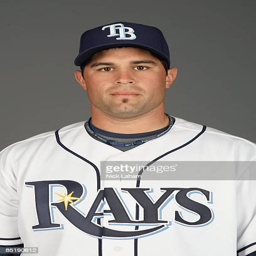
baseball player poses during photo day